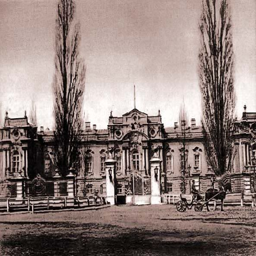
now residence of the president